Robert V. Barron

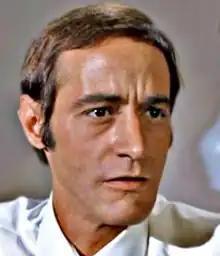
Robert V. Barron in Mannix 1968

Robert V. Barron (December 26, 1932 – December 1, 2000) was an American TV and film director, producer, screenwriter and actor. He was best known for his role as the voice of Admiral Donald Hayes in 1980s animated TV series "Robotech", of which he also served as the producer. He is also well known for playing Abraham Lincoln in the 1989 comedy film "Bill & Ted's Excellent Adventure".